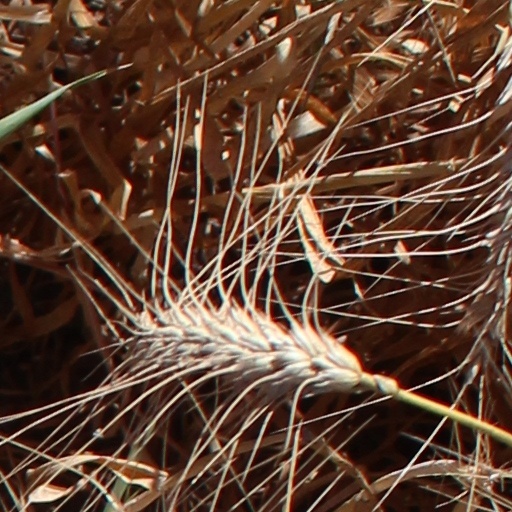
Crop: wheat